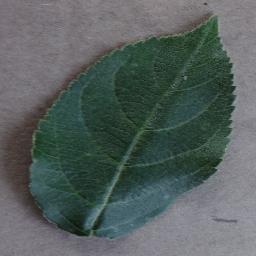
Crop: apple
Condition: healthy